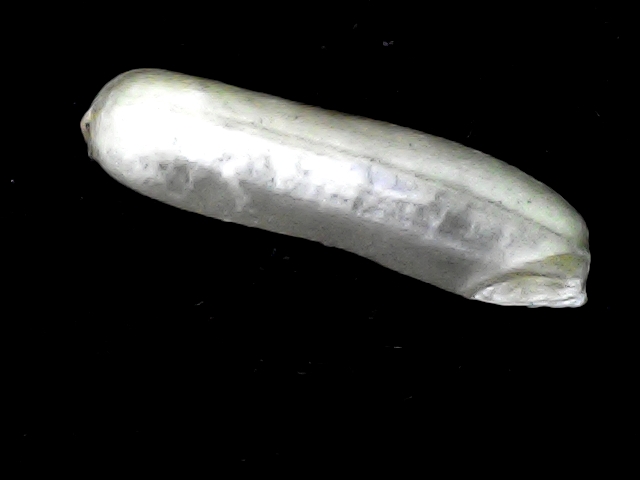
Rice variety: BD57